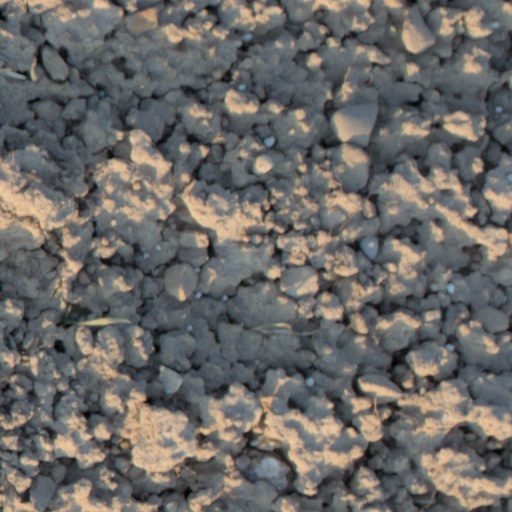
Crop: wheat